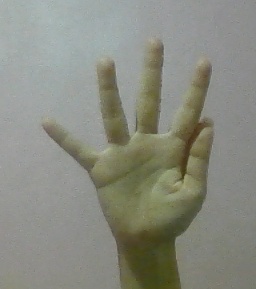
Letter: sheen